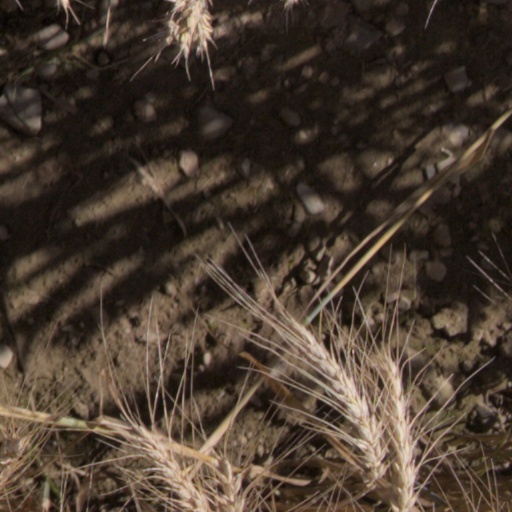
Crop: wheat